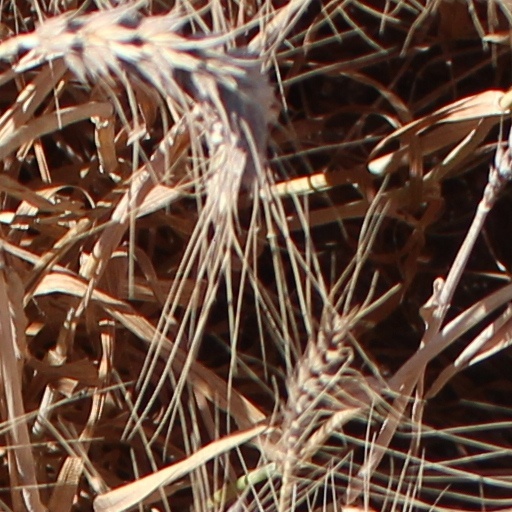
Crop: wheat